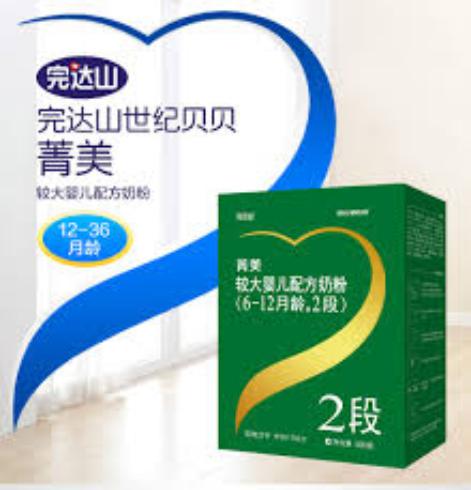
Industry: Food